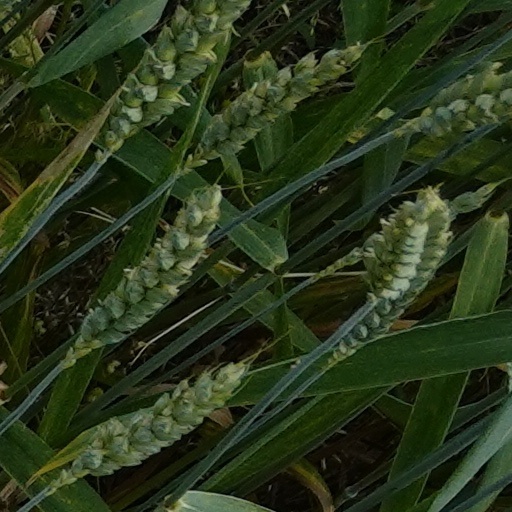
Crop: wheat